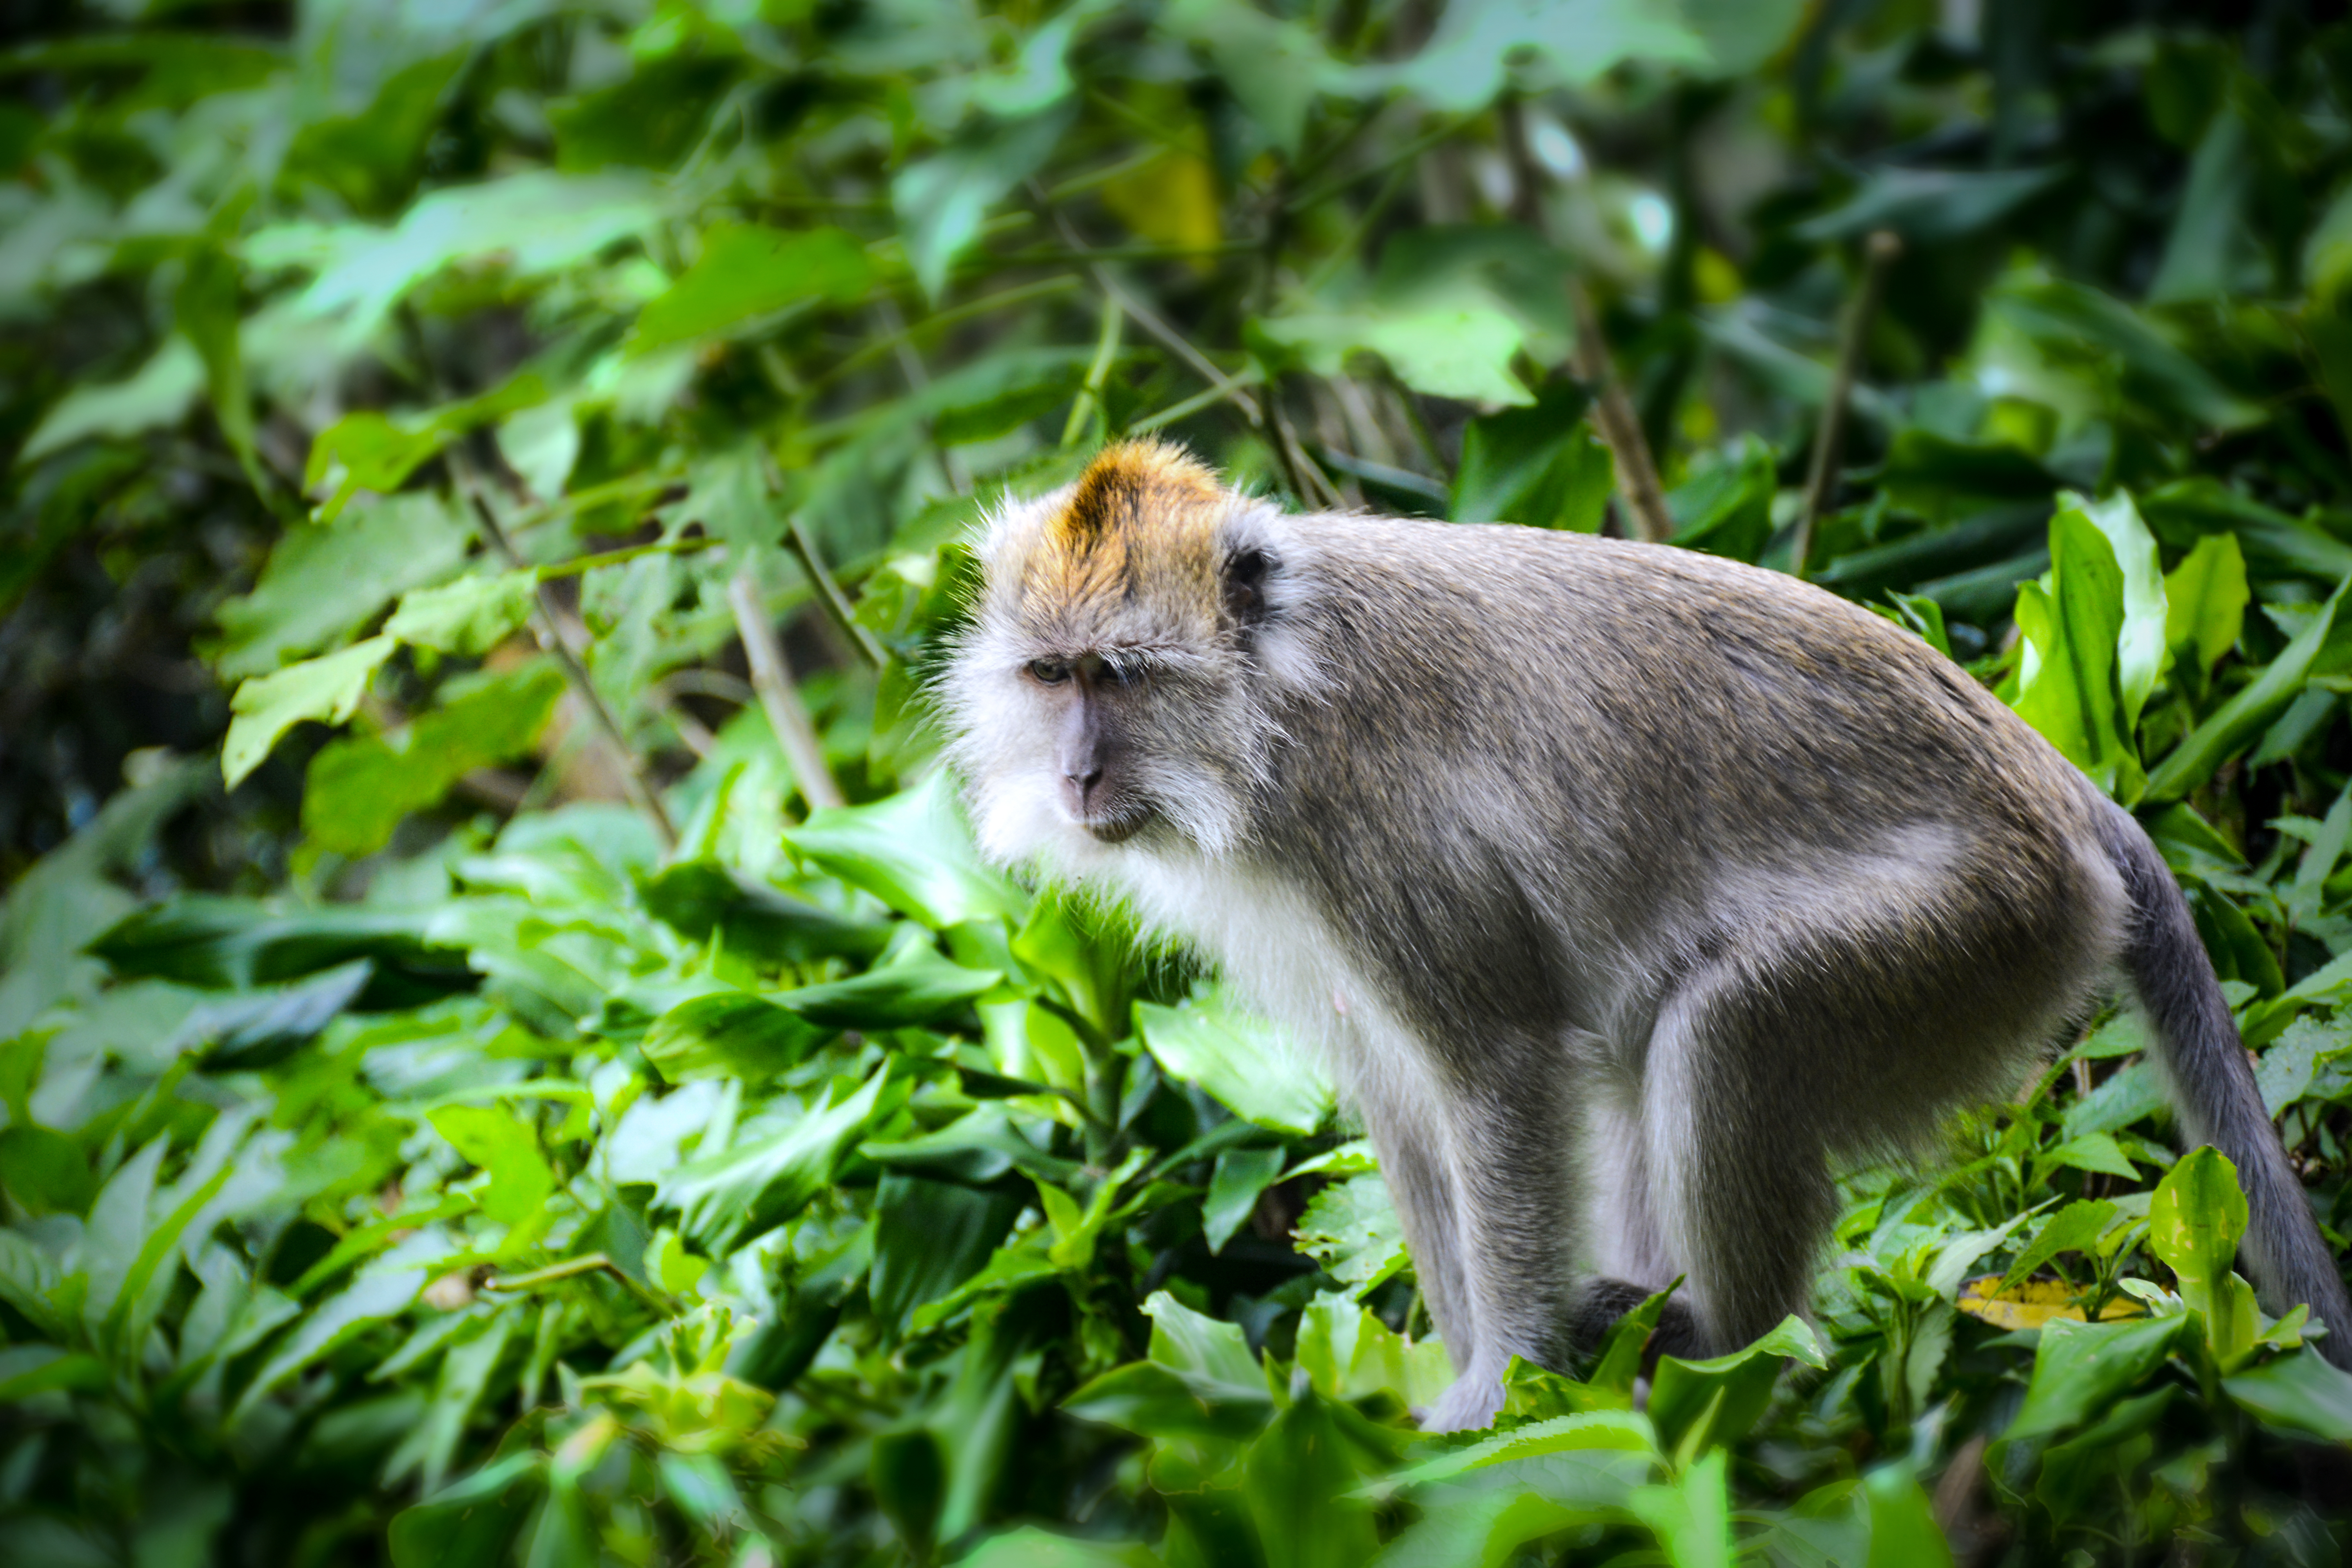
grass, leaf, wildlife, mammal, rodent, fauna, primate, whiskers, snout, macaque, organism, old world monkey